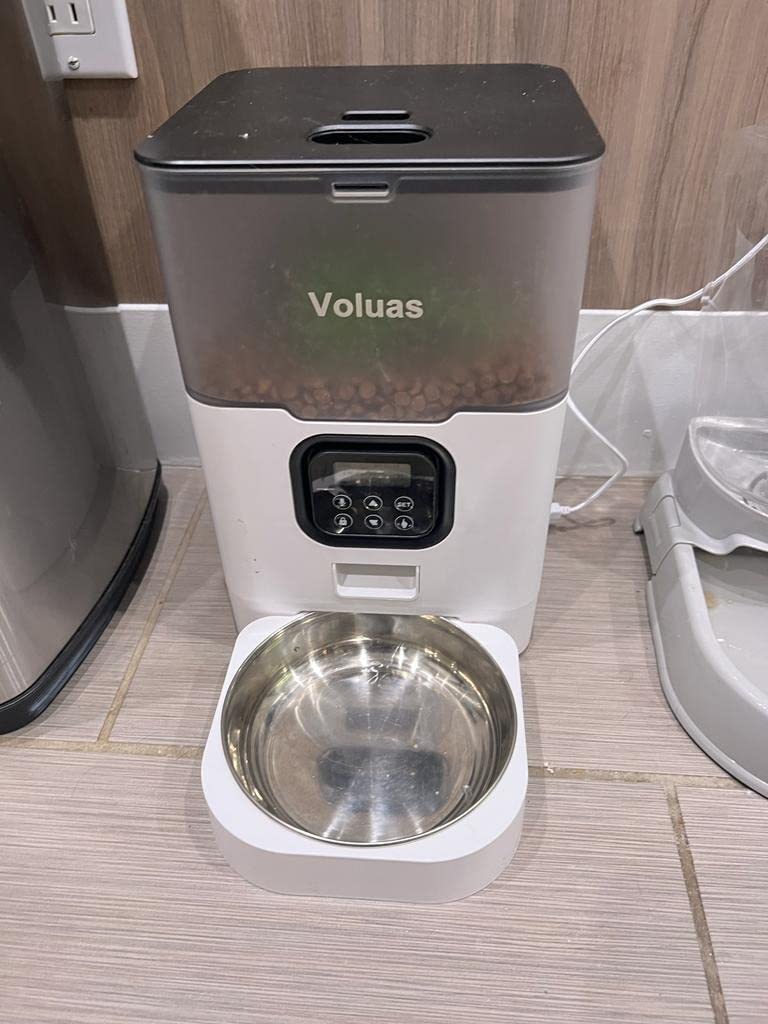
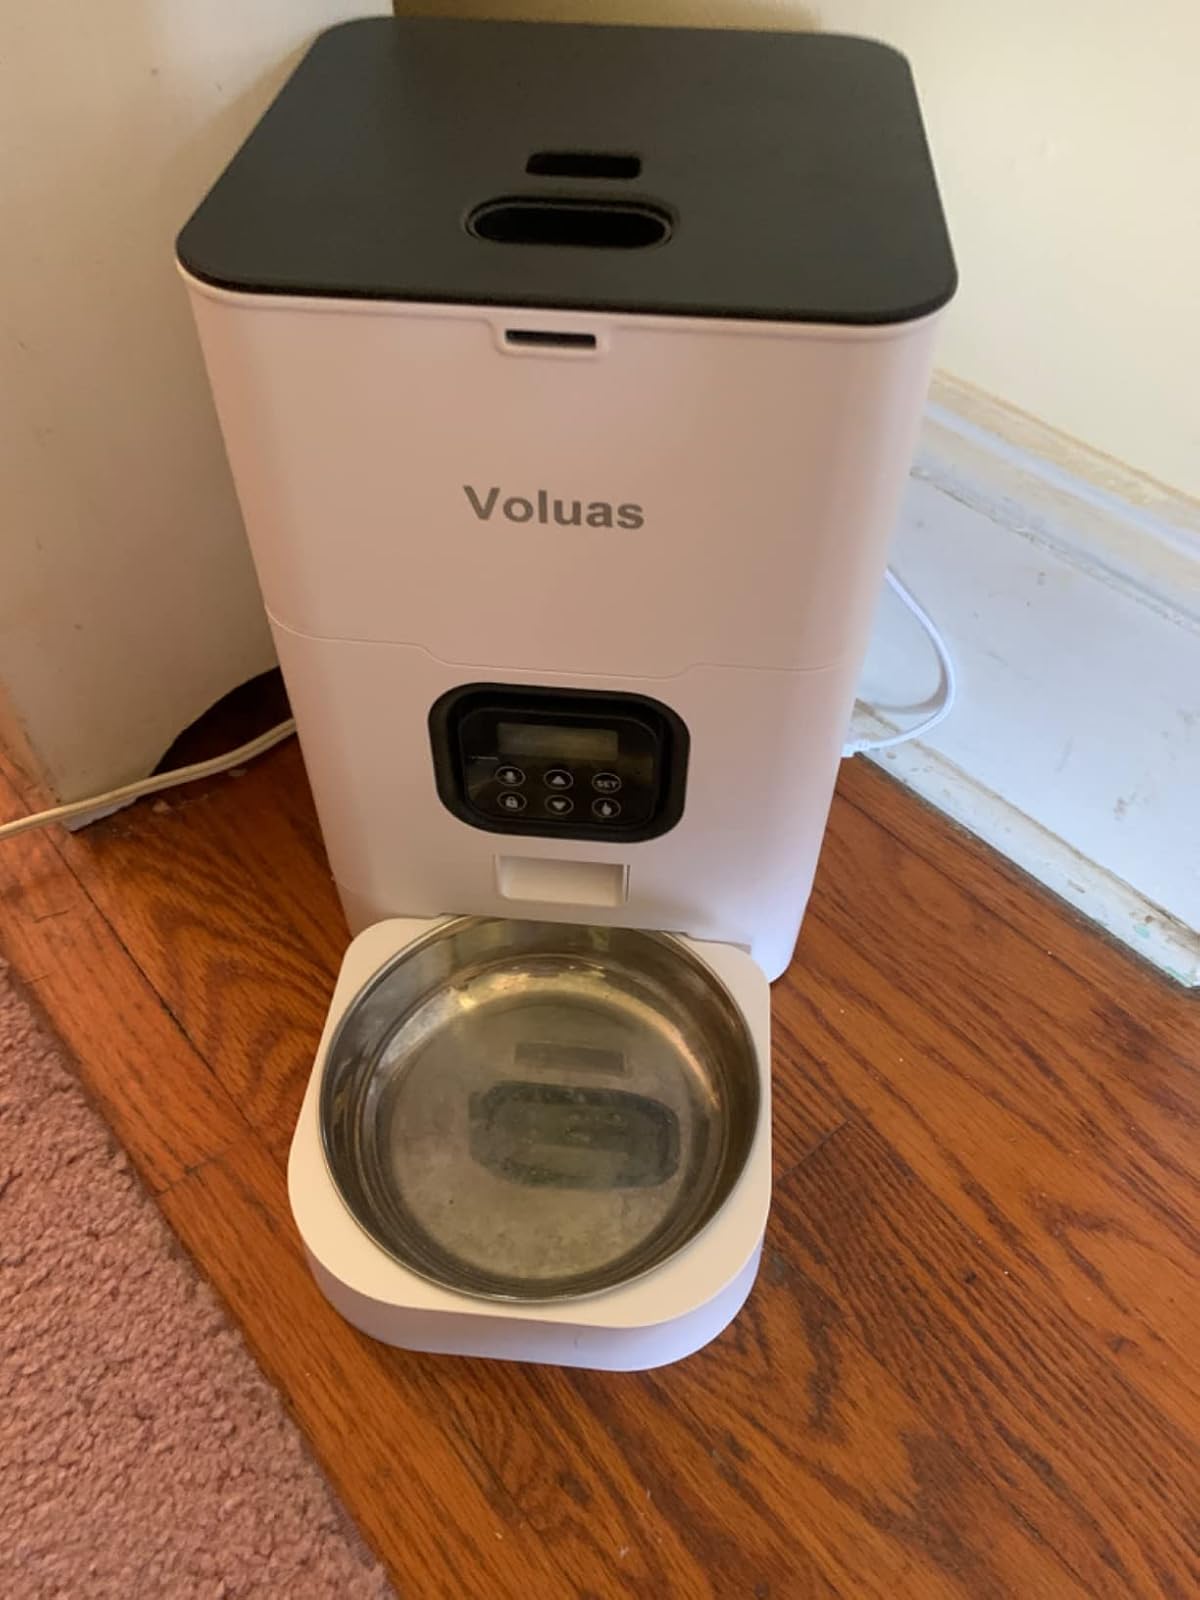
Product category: items_feeder
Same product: no